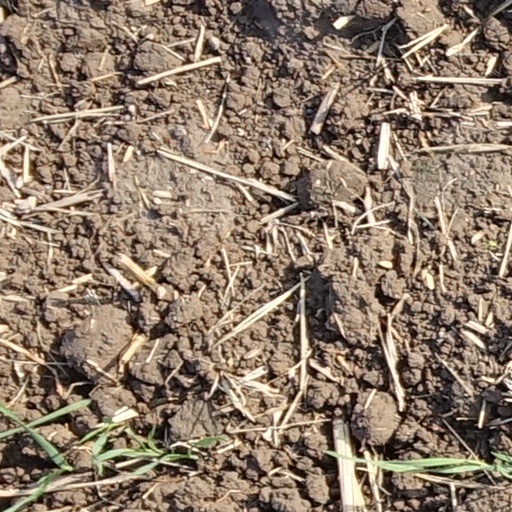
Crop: wheat